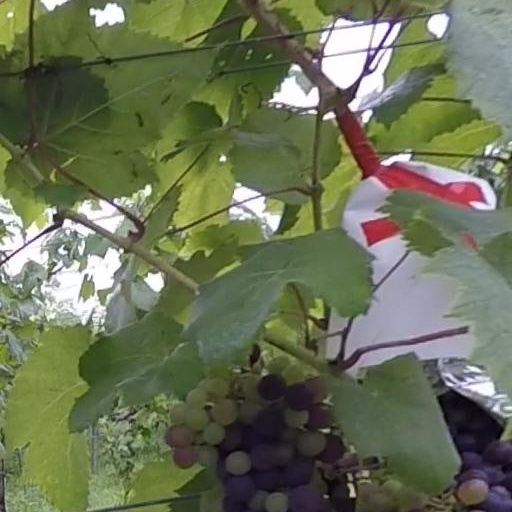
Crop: grape